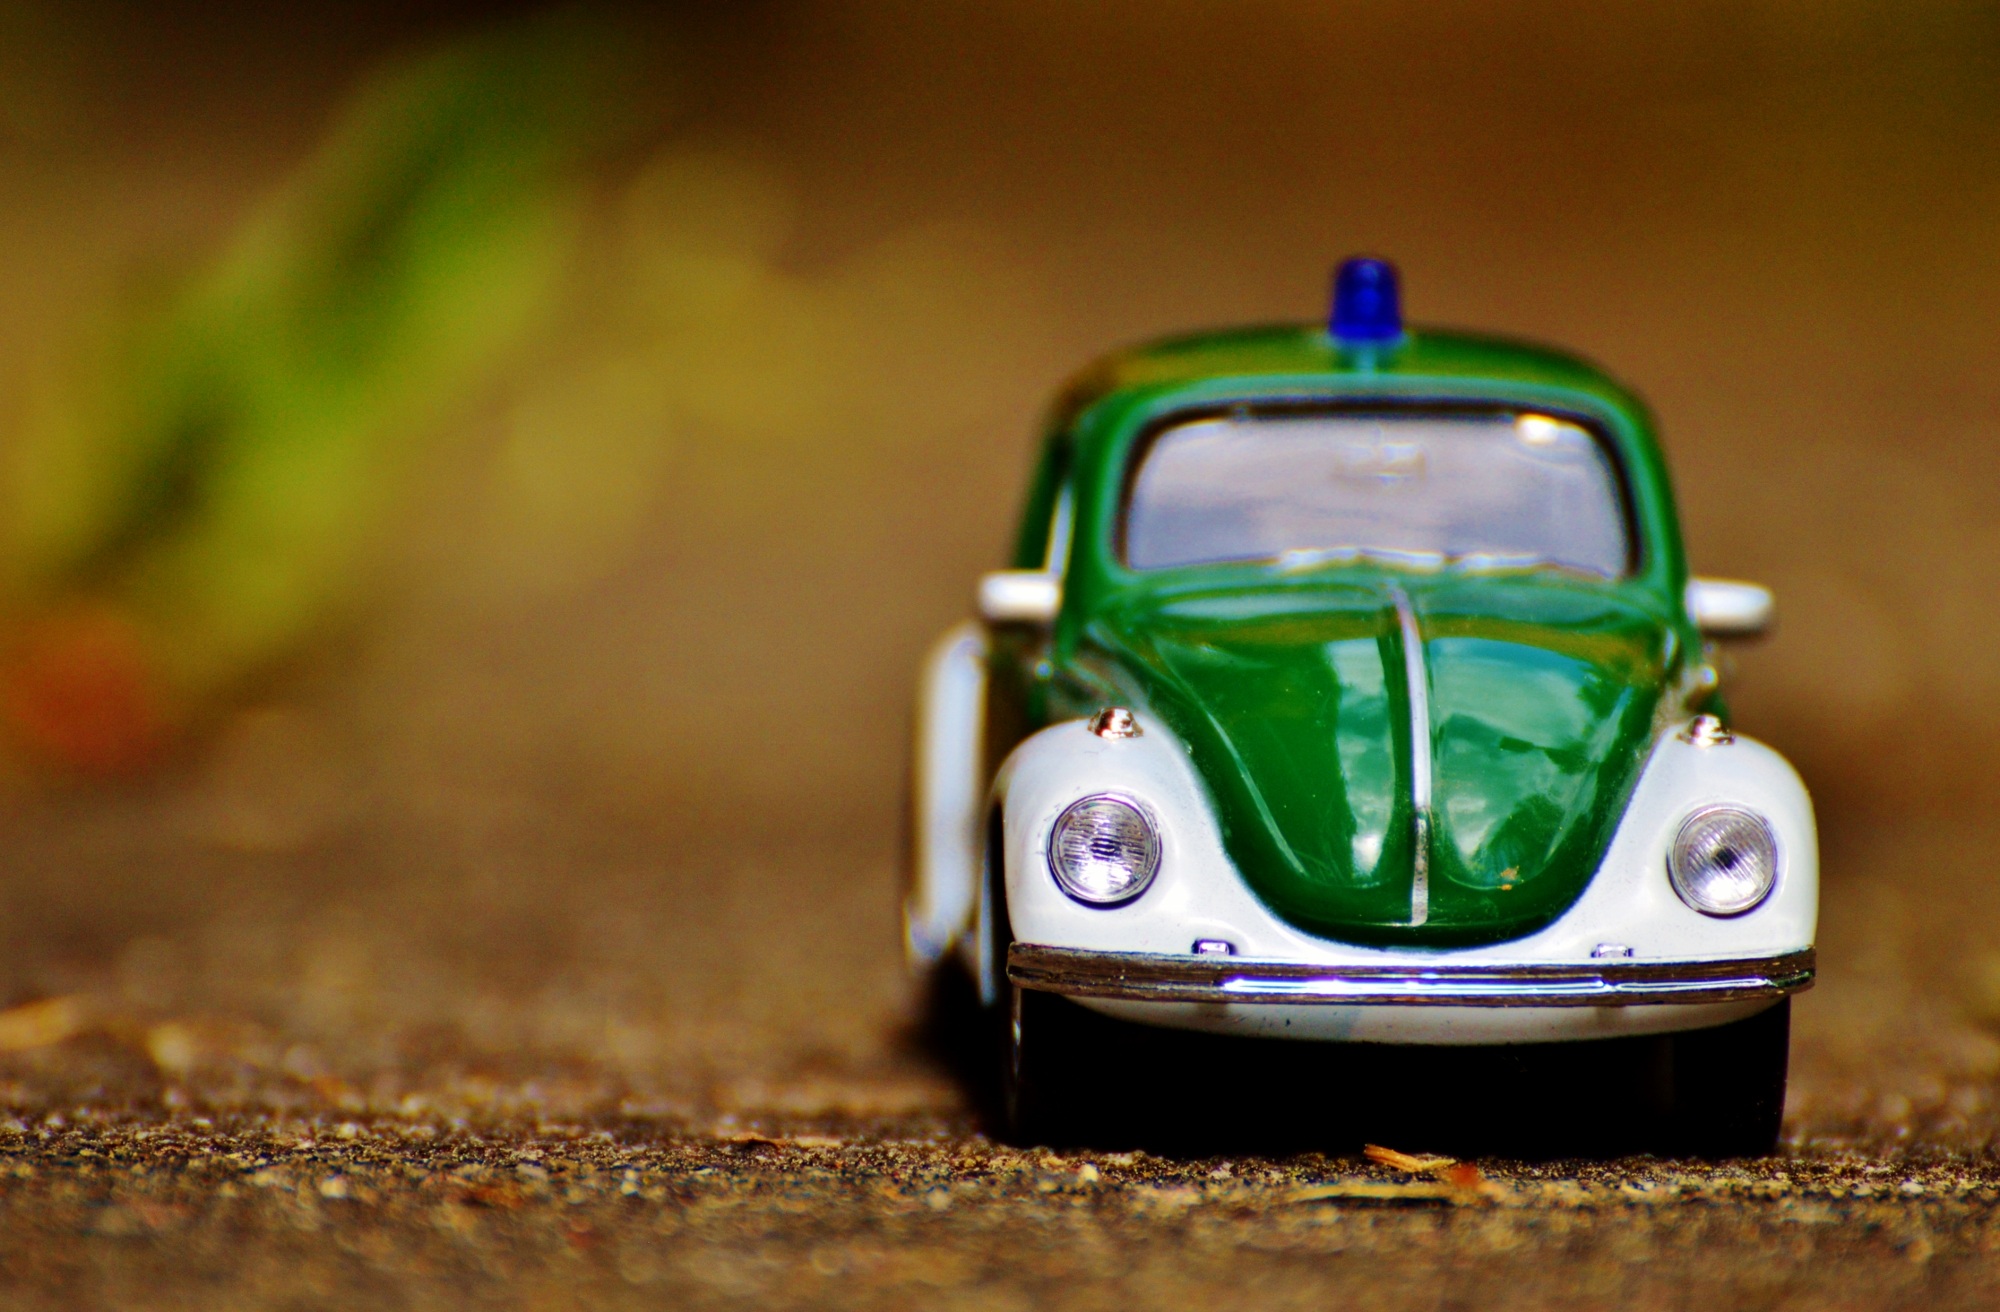
car, retro, vw, green, vehicle, auto, police, beetle, blue light, model car, police car, patrol car, land vehicle, volkswagen beetle, automobile make, automotive design